Selamat Datang Monument

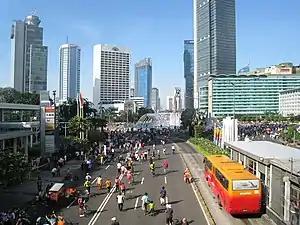
Selamat Datang Monument during car-free day, 2010

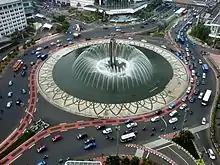
Selamat Datang Monument at the center of the Bundaran Hotel Indonesia fountain

During the 1960s, President Sukarno ordered several constructions and city beautification projects in preparation for the Asian Games IV. These activities included the construction of the Ikada Sport Complex (in what is now Gelora Bung Karno Sport Complex) and several statues, including the Selamat Datang Monument, designated as "Tugu Selamat Datang".